Ricky Bones

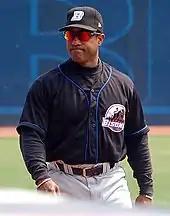
Bones as Buffalo Bisons pitching coach, 2009

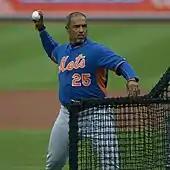
Bones with the Mets in 2015

Bones was the pitching coach for the Binghamton Mets and the Buffalo Bisons.